Issaquah Highlands

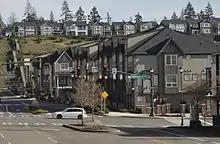
Looking east on Ellis Drive towards apartments and single-family homes in Issaquah Highlands

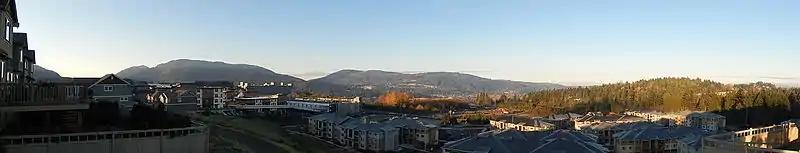
Panorama of Issaquah Highlands, Issaquah Alps in the distance

Issaquah Highlands is a planned community and mixed-use neighborhood in Issaquah, a suburb of Seattle, Washington, United States. The neighborhood, located northeast of downtown Issaquah at Grand Ridge on the Sammamish Plateau, was planned in the New Urbanism style and opened in 1998 after a decade of planning and construction.